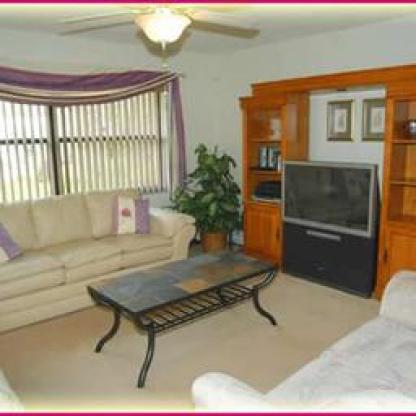
Scene: Indoor